Answer in natural language. Is dark brown wooden bed with white blanket (marked A) behind dark wooden bed frame with slats (marked B)? Choose between the following options: yes or no
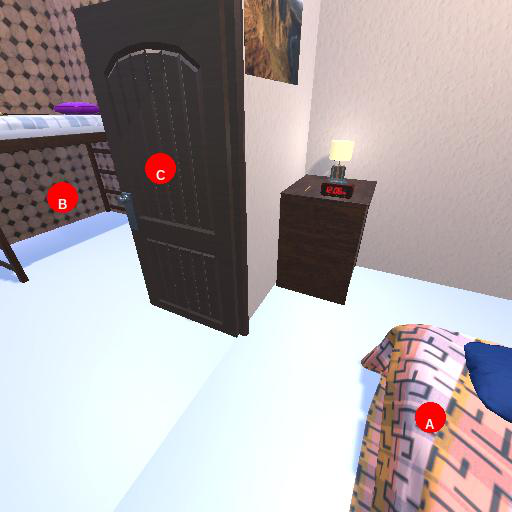
<answer>no</answer>